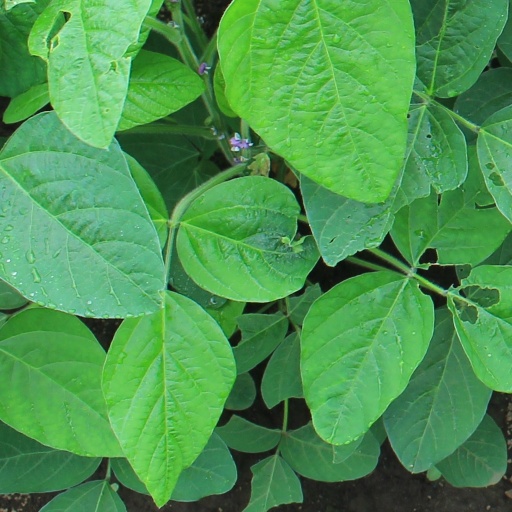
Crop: soybean